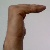
The image shows a hand gesture representing a space in Indian Sign Language.